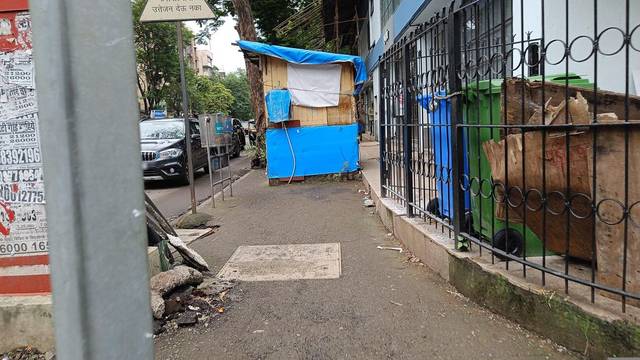
Region: India
Coordinates: 19.106, 72.84